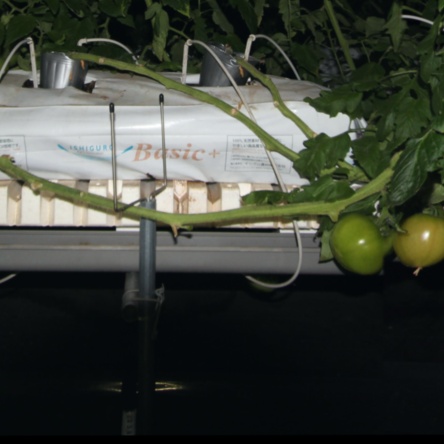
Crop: tomato